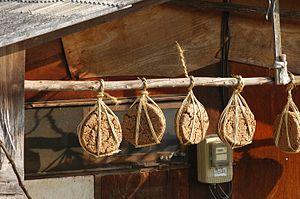
Le meju est une pâte de soja fermenté, utilisé pour faire différentes sauces épaisses, telles que doenjang, gochujang, ou ganjang, dans la cuisine coréenne.